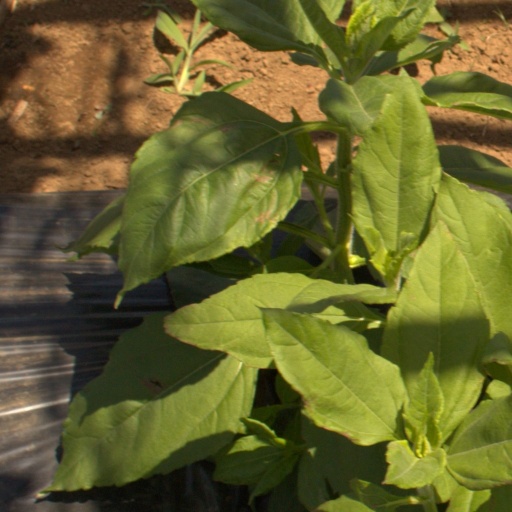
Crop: Jerusalem artichoke